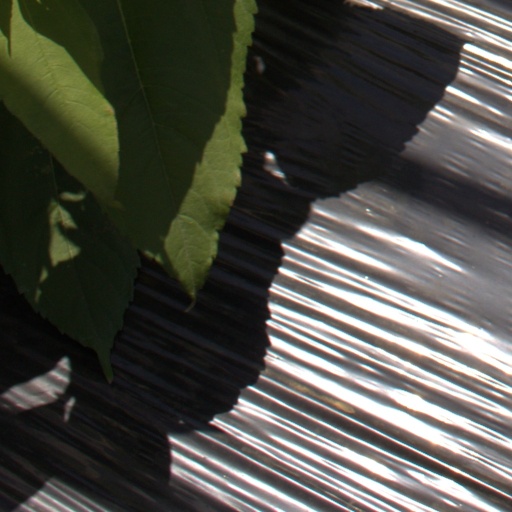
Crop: Jerusalem artichoke